Mexican Air Force

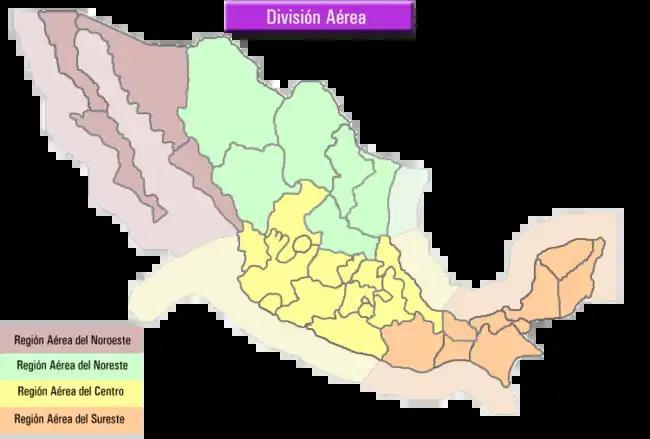
Mexican Air Force Regions

After more than 30 yearly military parade flights without incidents, an F-5E collided in mid-air with three Lockheed T-33s on the Air-military parade accident on September 16, 1995. All aircraft were lost and a total of 10 deaths occurred. Since then, for safety reasons, military parade flyovers in Mexico have been smaller in participation.